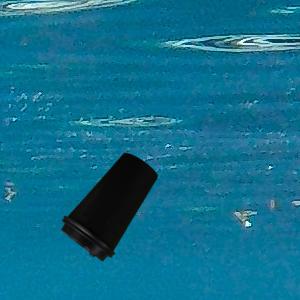
Label: cups